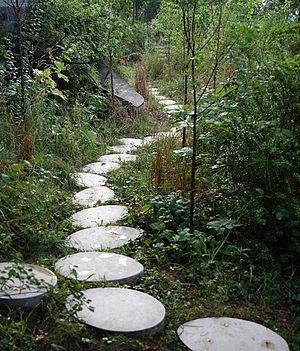
Le Jardin Vortex est un jardin panthéiste situé sur la Mathildenhöhe, à Darmstadt, non loin de Francfort-sur-le-Main. Les œuvres de plusieurs sculpteurs, dont John Wolkes, Jacopo Foggini, Jérôme-Abel Seguin et Hyesung Hyun, célèbrent la « force de lévitation » inventée par Viktor Schauberger. Ce jardin privé appartenant à Henry Nold, habitant de Darmstadt, est ouvert au public.